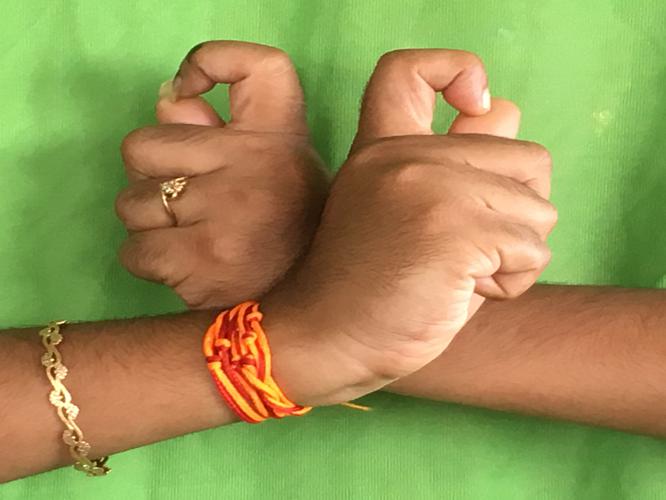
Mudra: Berunda
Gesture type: double_hand